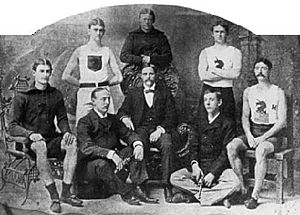
Atletik under sommer-OL 1896 / Medaljer
Dele af USAs hold som blev bedste nation. Stående: Tom Burke, Thomas Curtis, Ellery Clark. Sidende: Welles Hoyt, Sumner Paine, Træner John Graham, John Paine, Arthur C. Blake.
Under sommer-OL 1896, blev der konkurreret i 12 atletikkonkurrencer. Alle konkurrencerne, undtaget maratonløbet blev afholdt på Panathinaikos Stadion, som også var målet for maratonløbet. Konkurrencerne blev afholdt 6., 7., 9. og 10. april 1896. 63 atleter, alle mænd, fra ni nationer deltog. Dermed var atletik den mest internationale af de ni sportsgrene ved legene i 1896.